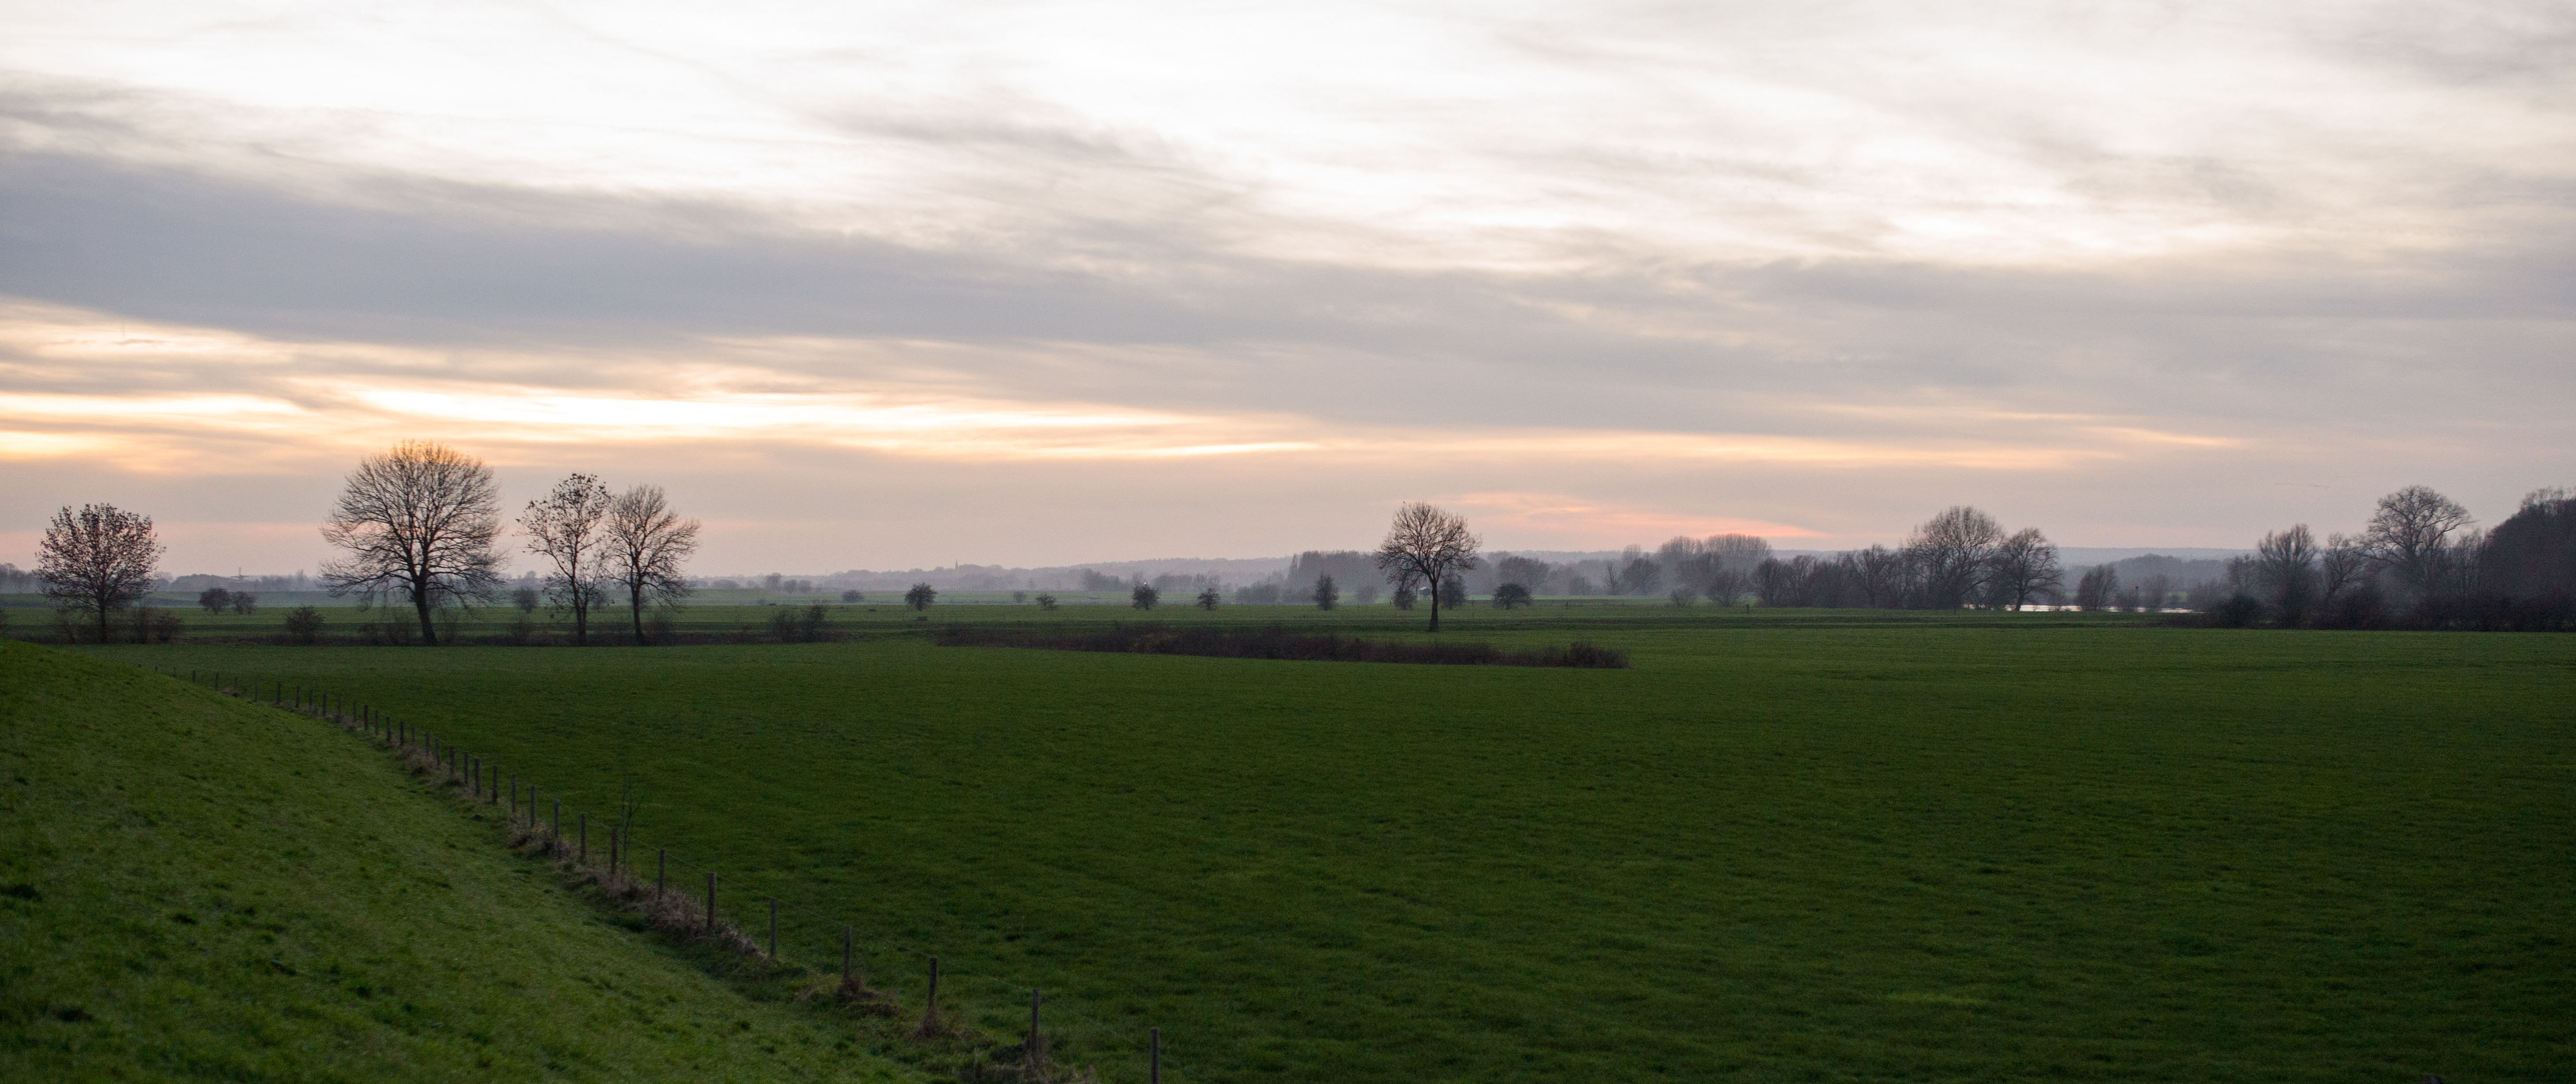
landscape, tree, nature, grass, horizon, cloud, sky, sunset, field, farm, lawn, meadow, prairie, sunlight, morning, hill, dawn, village, dusk, evening, rural, pasture, community, agriculture, christmas, plain, farms, holland, netherlands, fields, m, grassland, dutch, 50, nightfall, leica, 240, summilux, gelderland, bronkhorst, rural area, meadows, atmospheric phenomenon, grass family